Counterintelligence state

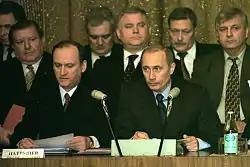
Russian President Vladimir Putin and then FSB director Nikolai Patrushev at a meeting of the board of the Federal Security Service in 2002

A counterintelligence state (sometimes also called intelligence state, securocracy or spookocracy) is a state where the state security service penetrates and permeates all societal institutions, including the military. The term has been applied by historians and political commentators to the former Soviet Union, the former German Democratic Republic, Cuba after the 1959 revolution, Iraq under Saddam Hussein, China under the Chinese Communist Party (CCP), and post-Soviet Russia under Vladimir Putin, especially since 2012.